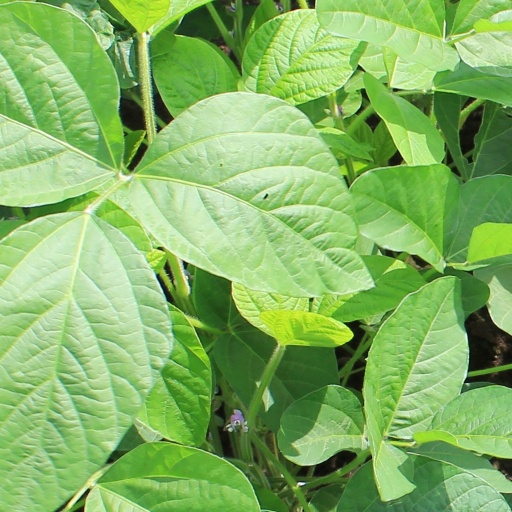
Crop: soybean